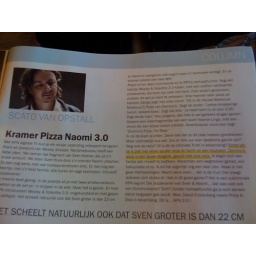
Geinige column in @adformatie van Scato van Opstall, geniaal!